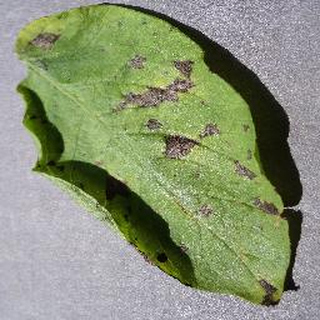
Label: potato_early_blight